J. Dewey Soper

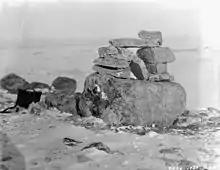
Inukshuk on top of the limestone plateau at the northern extremity, Baffin Island, photograph taken by J. Dewey Soper, 31 March 1929

Soper's biggest accomplishment, with the help of local Inuit, was the successful six-year, 30,000-mile (50,000 km) search on Baffin Island for the blue goose ("C. c. caerulescens") nesting grounds on Bluegoose Plain near Bowman Bay in the Foxe Basin in the spring of 1929. The find was featured in "Ripley's Believe It or Not!", earning Soper the nickname "Blue Goose Soper".(Martin, 1995)